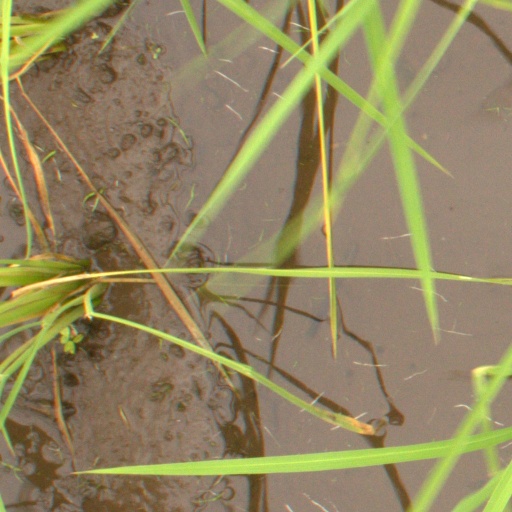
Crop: rice